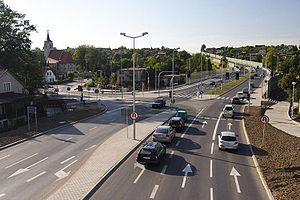
En conception routière, une voie de circulation désigne la bande de chaussée affectée à une file de véhicules. On distingue différents types de voies.